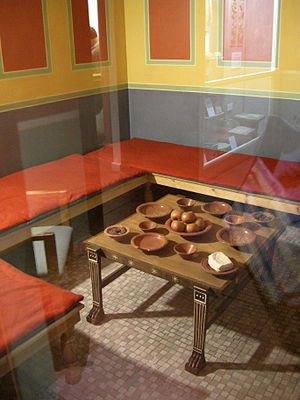
Triclinium / Galleri
Triclinium var hos